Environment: lab
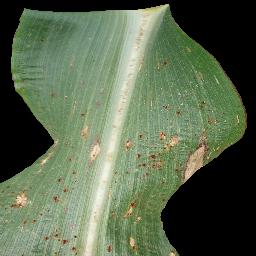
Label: common_rust